Adams, Tennessee

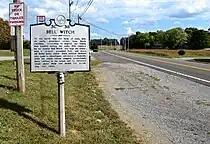
THC marker along US 41 in Adams recalling the Bell Witch haunting

Adams developed in the late 1850s as a station on the Edgefield and Kentucky Railroad (later part of the L&N system). Most of the city's early buildings were destroyed during the Civil War. The city originally incorporated as Red River in 1869, but was renamed Adams Station in honor of James Reuben Adams, who owned much of the land on which the city was built. The name was simplified to "Adams" in 1898. By the late 1880s, Adams was home to several stores, a flour mill, two churches, and a school. The city repealed its charter in 1899, but reincorporated in 1908, and incorporated as a city in 1963.